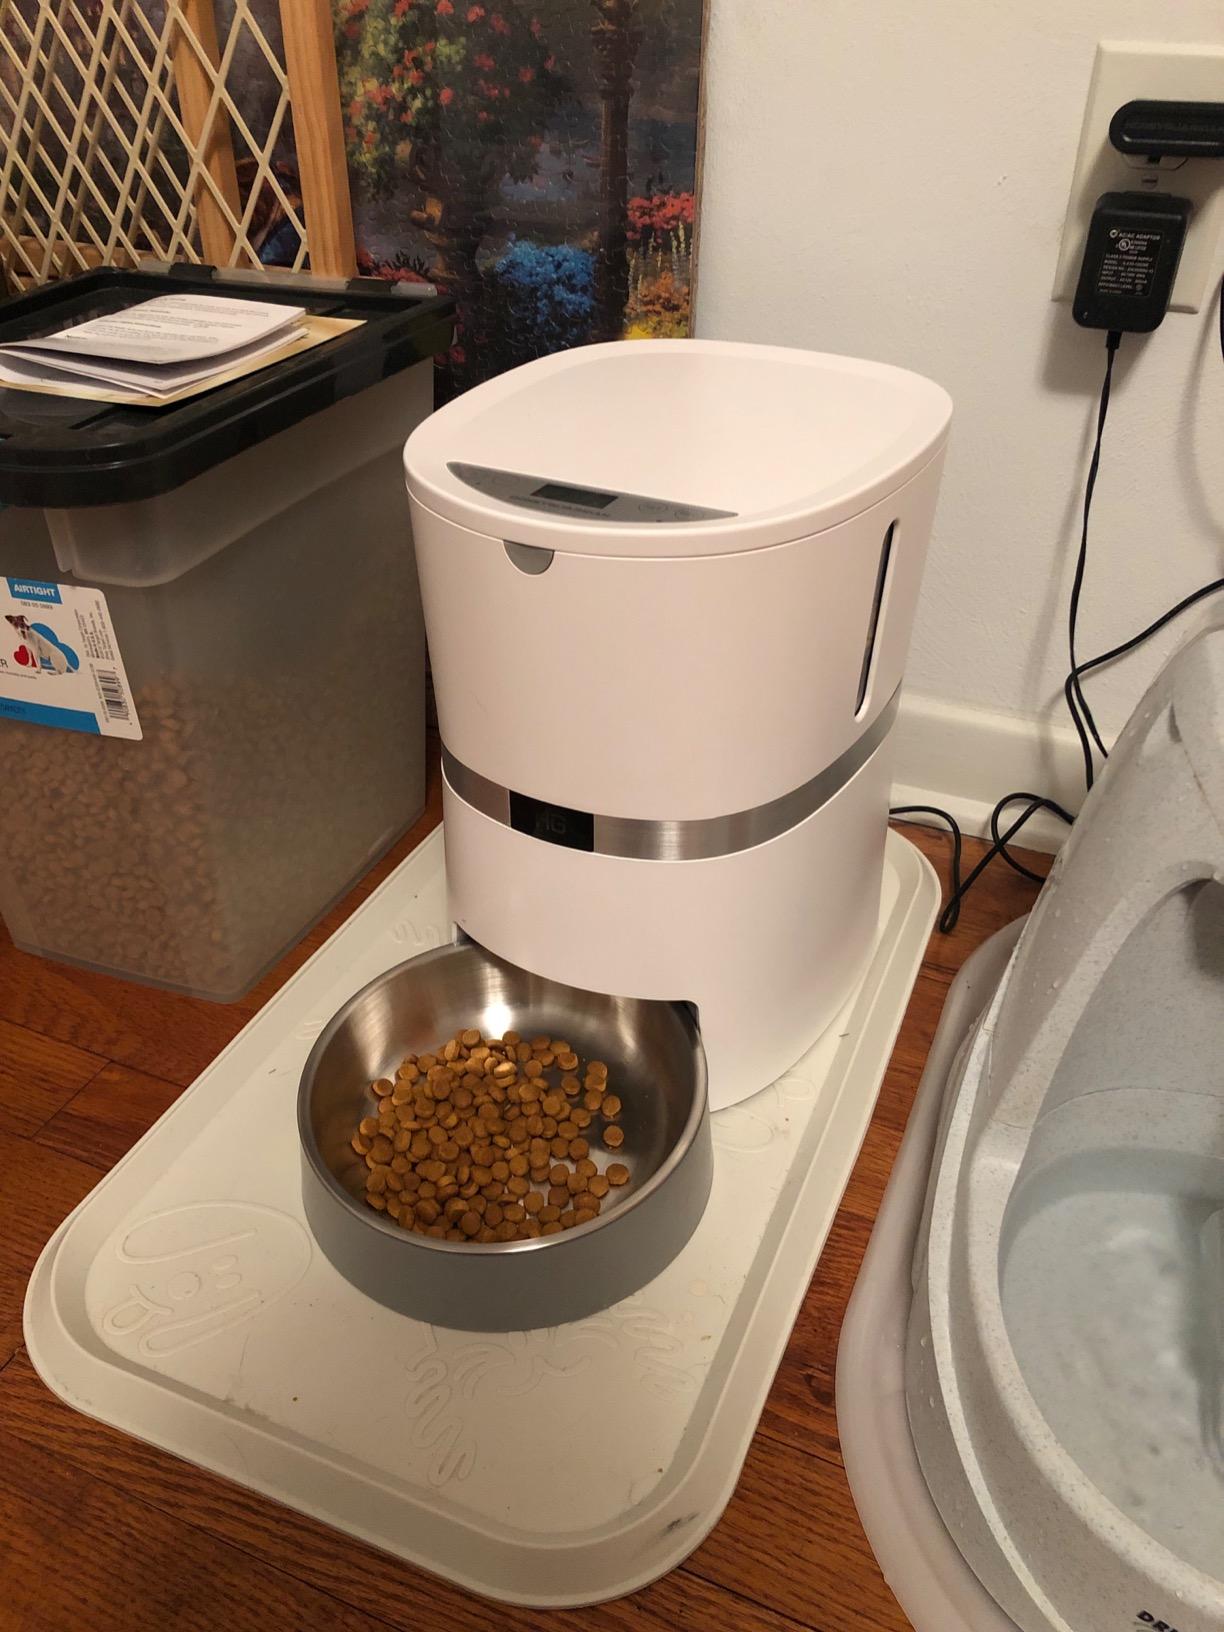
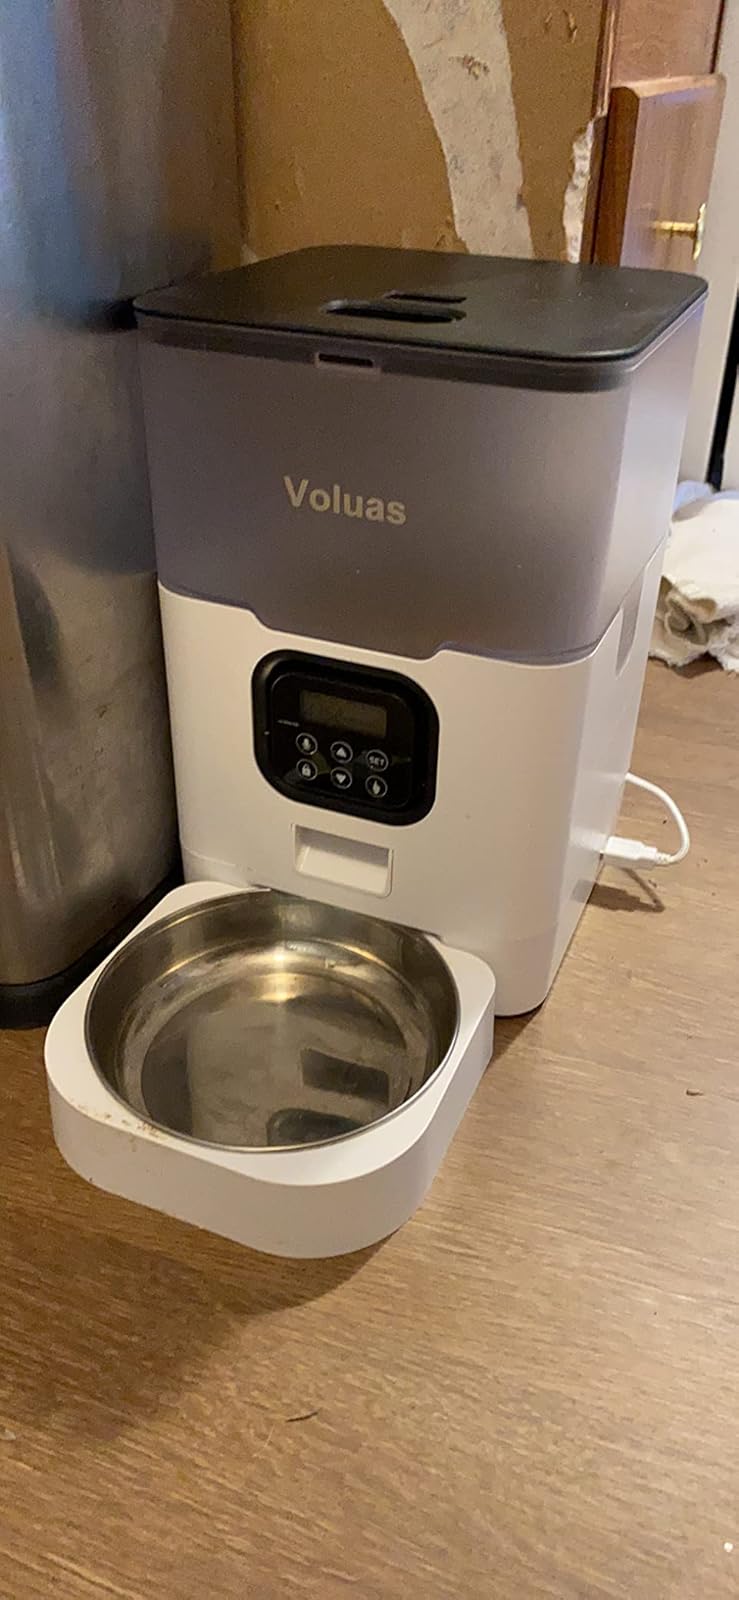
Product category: items_feeder
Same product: no